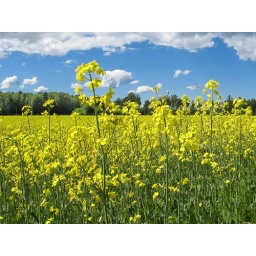
And blue sky in a summer day